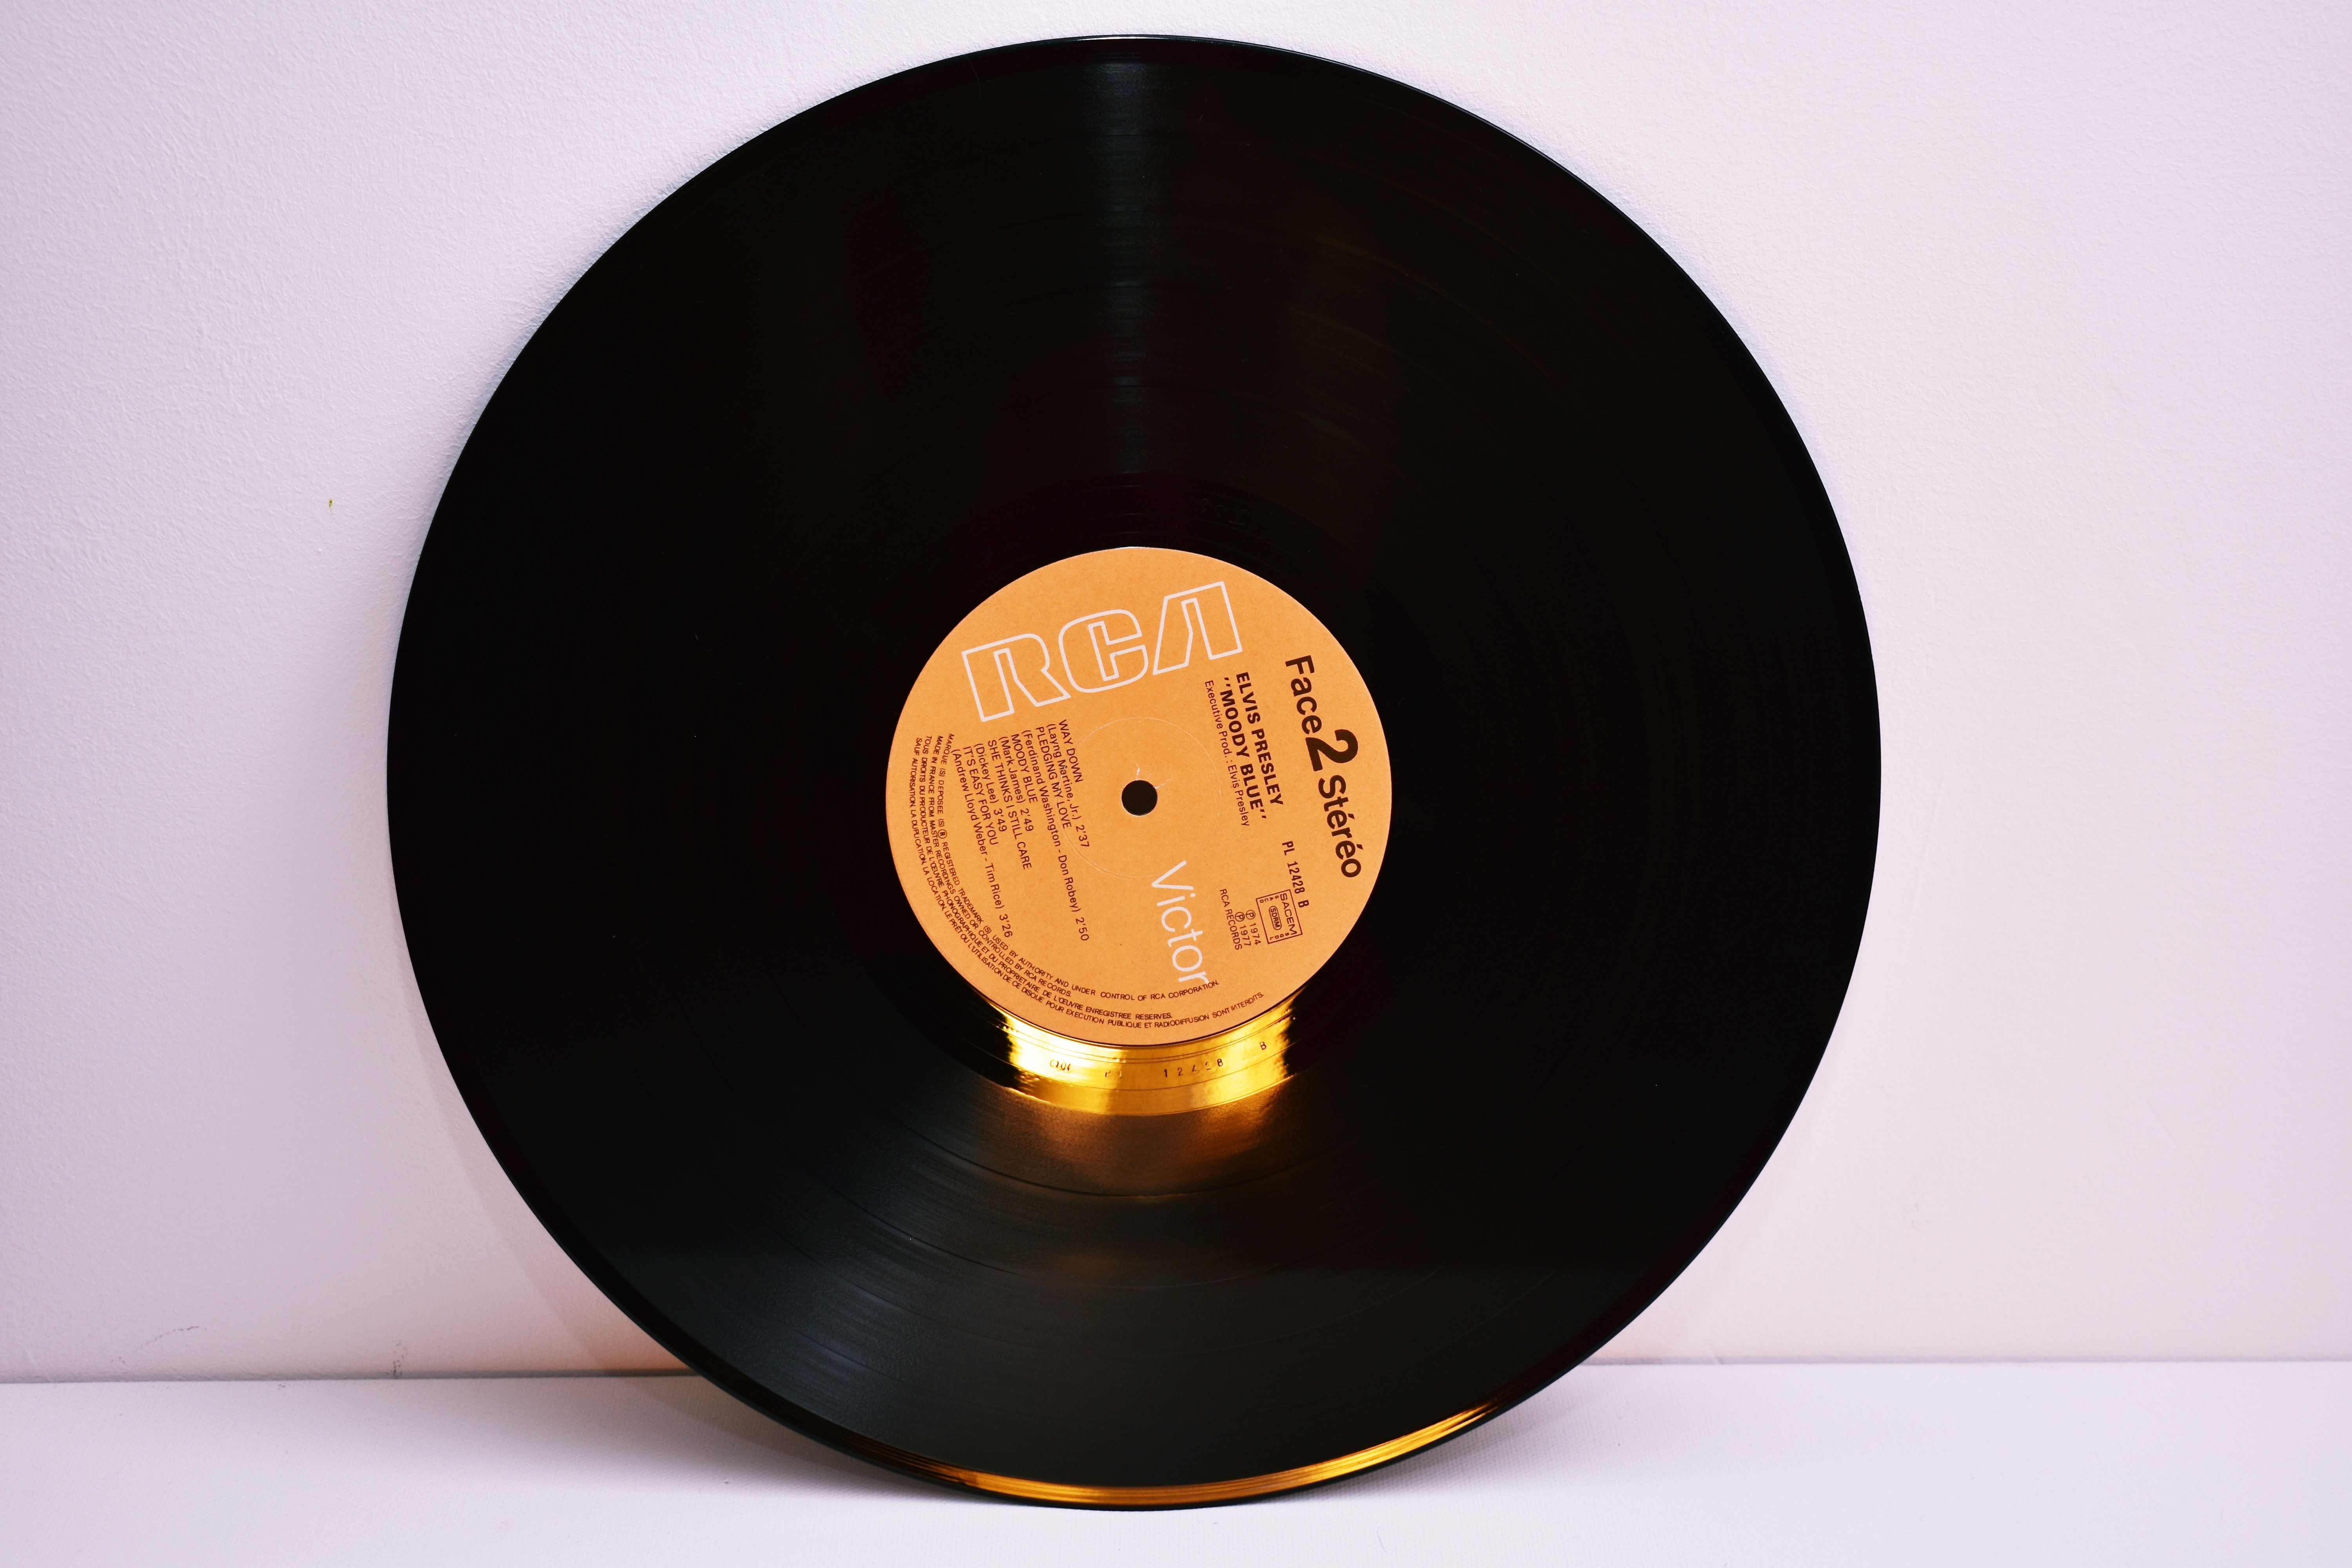
gramophone record, circle, publication, data storage device